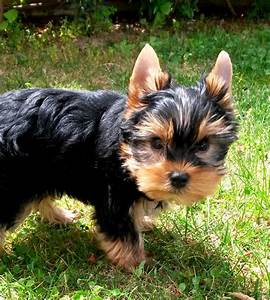
Label: cane